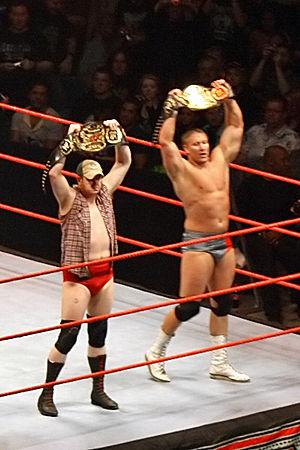
William Theodore Mueller, plus connu sous le nom de ring de Trevor Murdoch, est un catcheur américain. Il est principalement connu pour son travail à la World Wrestling Entertainment de 2005 à 2008 où il remporte à trois reprises le championnat du monde par équipe de la WWE avec Lance Cade.